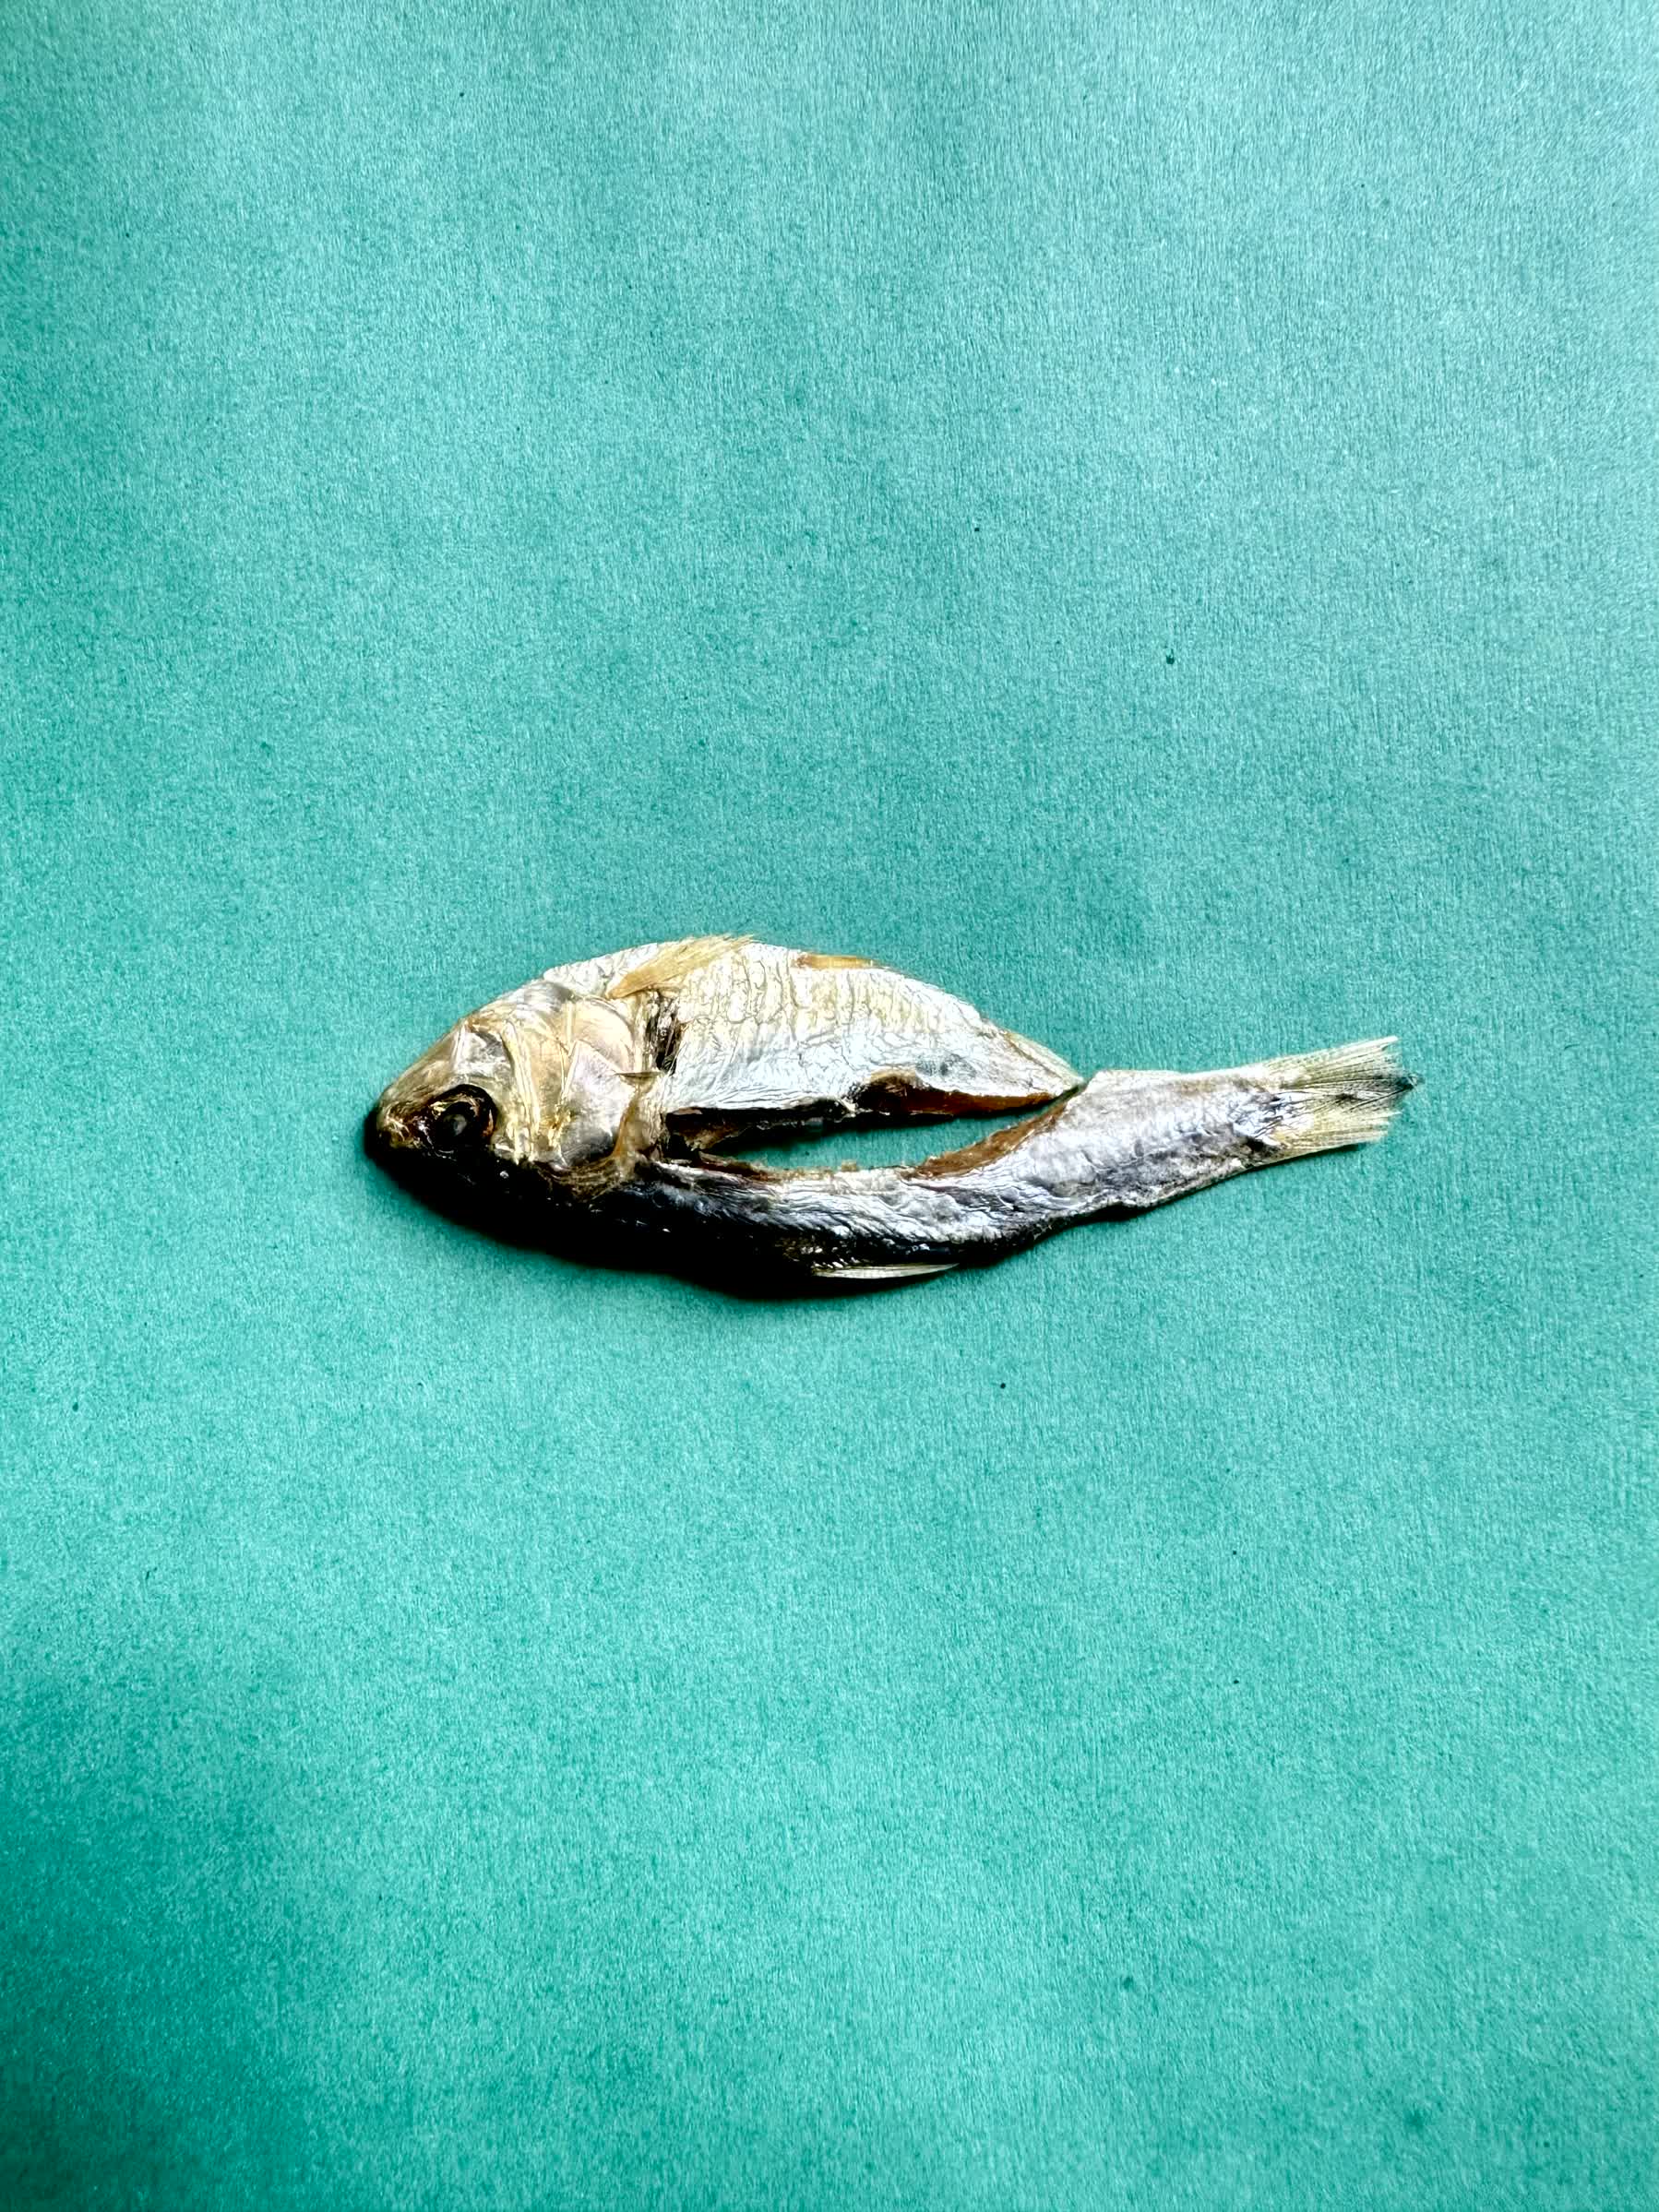
Species: Chapila